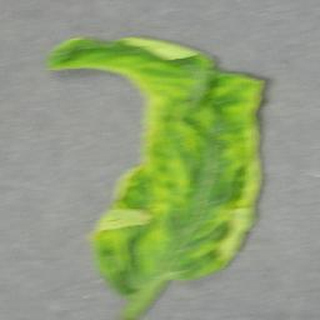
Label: tomato_yellow_leaf_curl_virus